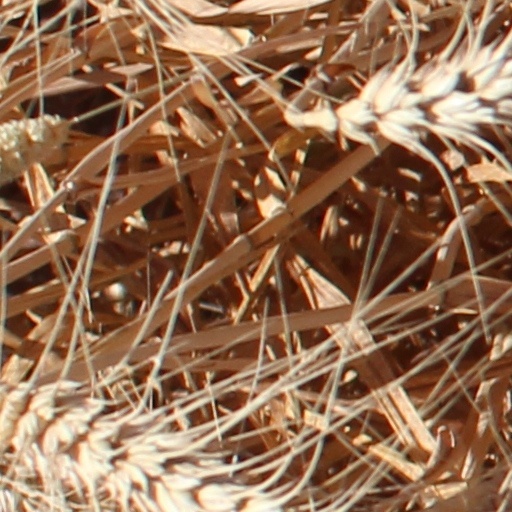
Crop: wheat